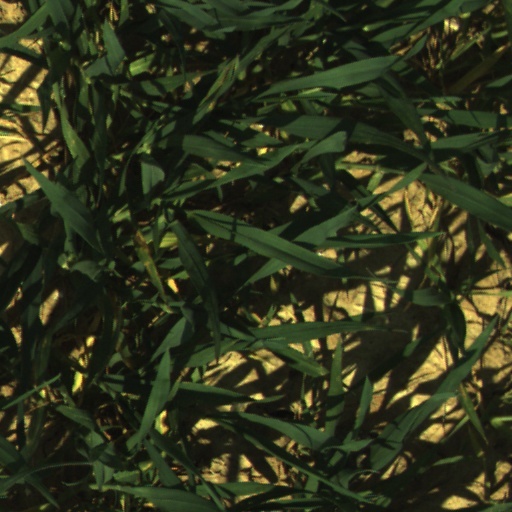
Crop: wheat